Beautiful Darkness

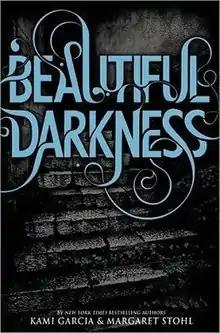
First edition

Beautiful Darkness is a young adult paranormal romance novel written by Kami Garcia and Margaret Stohl. The second novel in the "Caster Chronicles", it was published by Little, Brown on October 12, 2010.